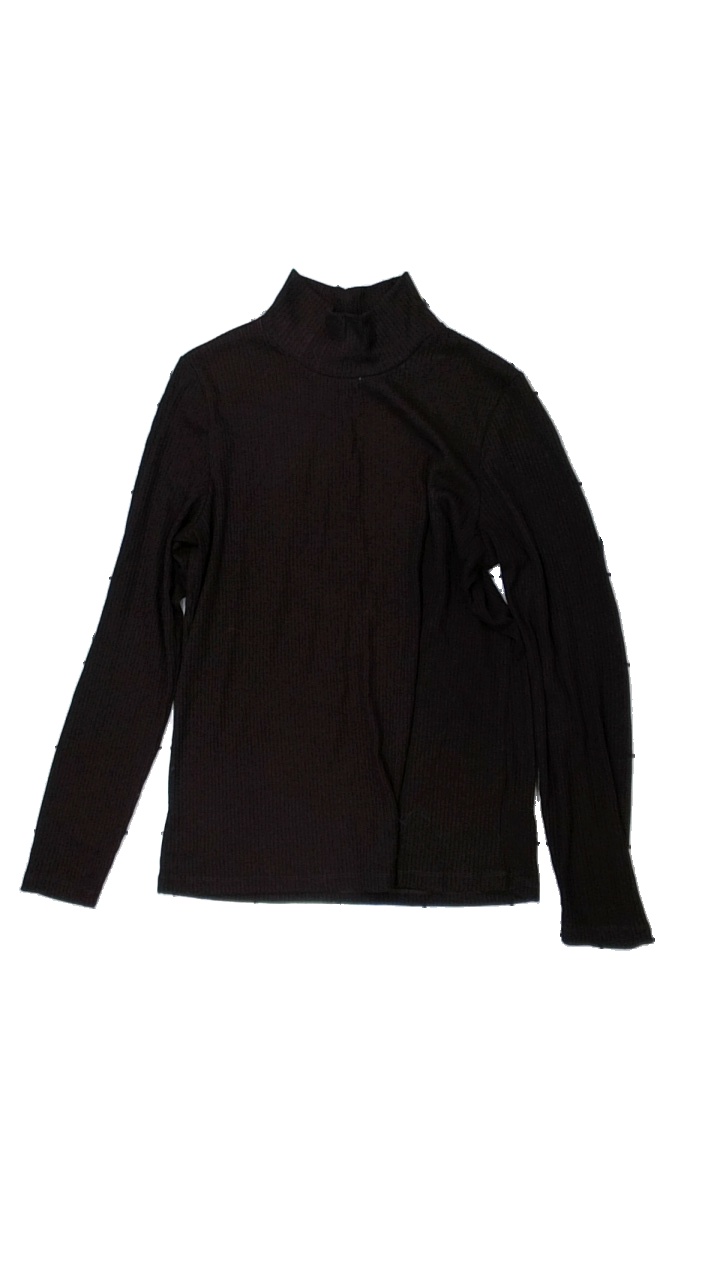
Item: Sweater (Ladies)
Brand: Åhlens
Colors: Purple
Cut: Regular, Turtle neck
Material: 62% cotton, 38% cotton
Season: All
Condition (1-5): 4
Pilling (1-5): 2
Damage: pilling armpit
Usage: Export
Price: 50-100